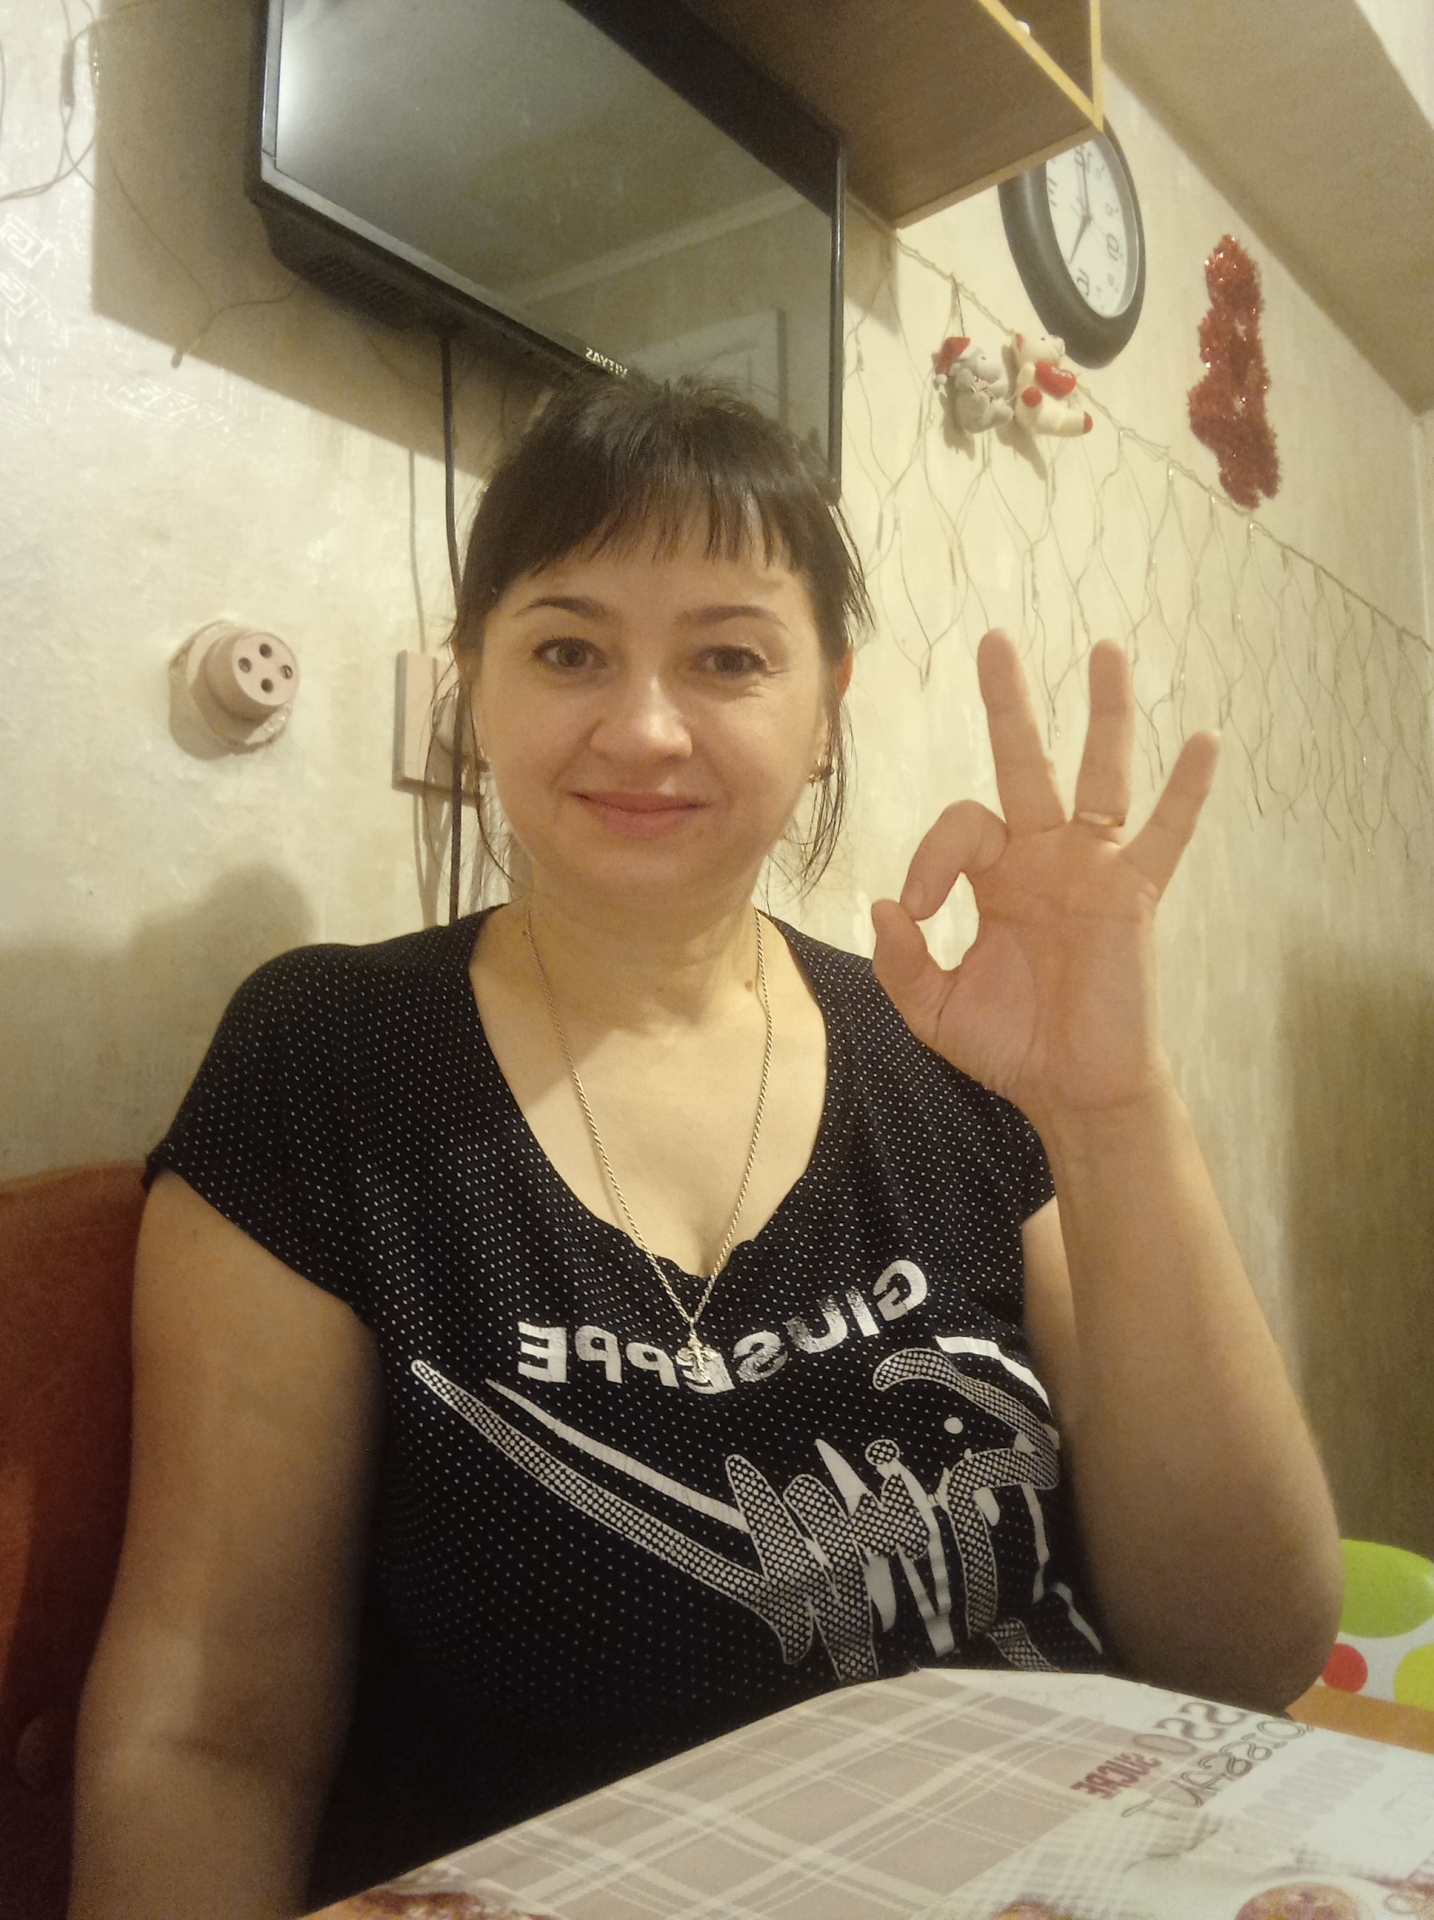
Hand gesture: ok